751 Squadron (Portugal)

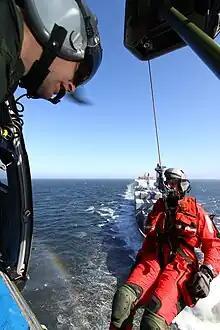
Photography: Menso Van Westrhenen. Search and Rescue training flight with a merchant marine ship.

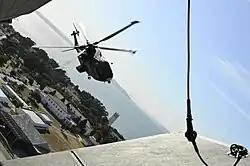
An EH-101 Merlin of 751 Squadron "PUMAS" effects "break formation" under the airbase # 6, Montijo, during a training flight. Photography: Ricardo Nunes

Performed with the SA 330, the assembling of a very large antenna (283 meters) in the town of Muge, the placement of the power lines to the village of S. Romão in Serra da Estrela, the installation of Bugio's lighthouse dome in 1981, as well as 163 missions during the Tejo river floods in 1979 and 1983 totaling 255 flight hours, 1386 people evacuated and 11.244 kg of cargo air lifted. Support was also provided during the rescue operations following the Portuguese biggest train accident – in Alcafache – on September 11, 1985, were several injured people were transported to Viseu, Oporto and Lisbon hospitals. Search and Rescue missions include the winching of 15 sailors during the shipwreck of the ship "Angel del Mar" and the winching of 17 sailors from the ship "Bolman III", on January 10, 1994. On Christmas Eve of 2000, one SA 330 rescued 22 sailors from the ship "Coral Bunker" that ran ashore in Viana do Castelo. This was, until now, the mission where the most people were rescued during a single sortie. VIP missions include the transport of Pope John Paul II on his three visits to Portugal.